Nico Denz

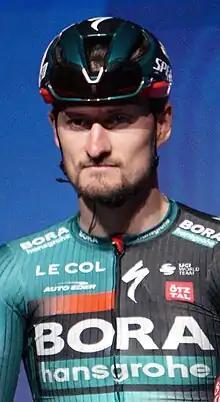
Denz in 2023

Nico Denz (born 15 February 1994) is a German professional racing cyclist, who currently rides for UCI WorldTeam . He competed in the 2017 Vuelta a España, his first Grand Tour. In May 2018, he competed in the 2018 Giro d'Italia, and has entered the race each year since.